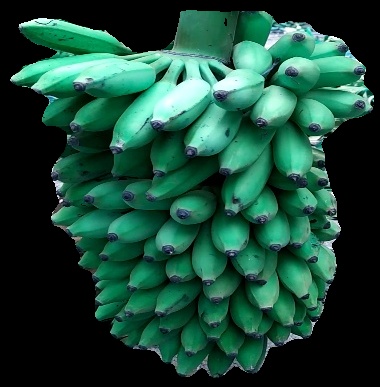
Variety: elakki-bale
Grade: grade1